Georgia Southern Eagles football

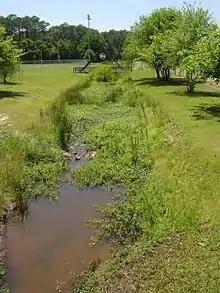
Beautiful Eagle Creek

When Georgia Southern resurrected football in 1981, it lacked tradition. A drainage ditch that the team had to cross several times a day during football practice came to be called Beautiful Eagle Creek by Coach Erk Russell. When the Eagles traveled to Northern Iowa during the 1985 playoffs, Russell took along a jug of this Eagle Creek water to sprinkle on the field.